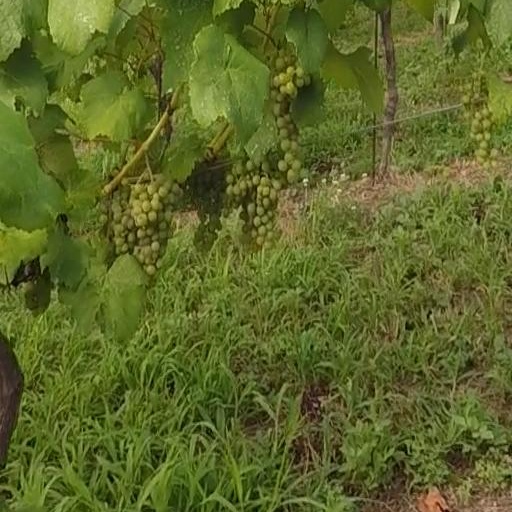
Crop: grape